Columbus, Ohio

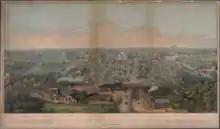
View of the city from Capital University in 1854

After Ohio achieved statehood in 1803, political infighting among prominent Ohio leaders led to the state capital moving from Chillicothe to Zanesville and back again. Desiring to settle on a location, the state legislature considered Franklinton, Dublin, Worthington and Delaware before compromising on a plan to build a new city in the state's center, near major transportation routes, primarily rivers. Franklinton landowners had donated two plots in an effort to convince the state to move its capital there. The two spaces were set to become Capitol Square, including for the Ohio Statehouse and the Ohio Penitentiary. Named in honor of Christopher Columbus, the city was founded on February 14, 1812, on the "High Banks opposite Franklinton at the Forks of the Scioto most known as Wolf's Ridge." At the time, this area was a dense forestland, used only as a hunting ground.